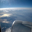
Label: sea